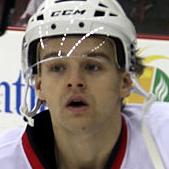
Age: 23